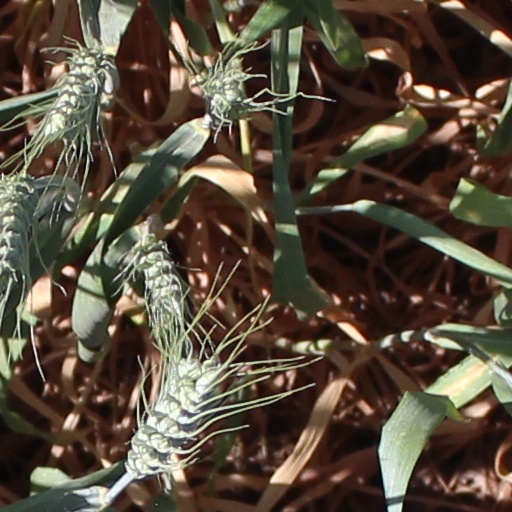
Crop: wheat